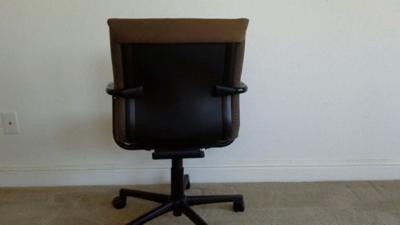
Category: chair